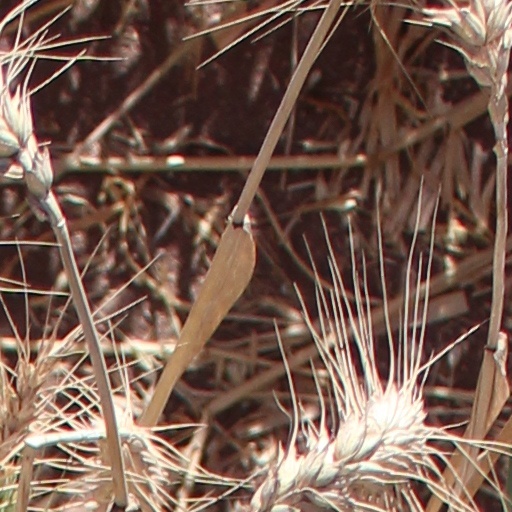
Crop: wheat